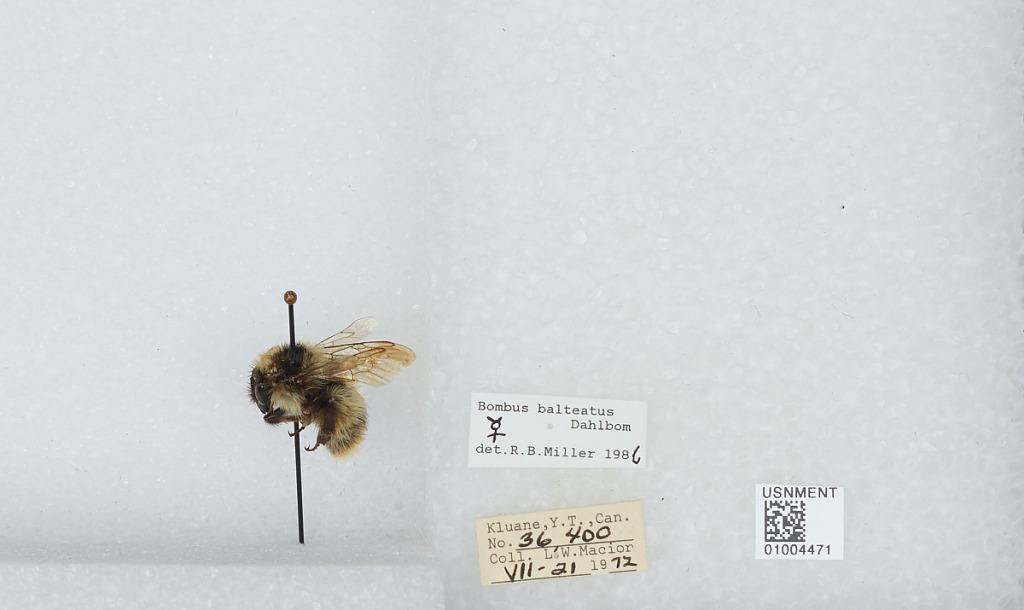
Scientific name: Bombus (Alpinobombus) balteatus Dahlbom
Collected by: L. Macior
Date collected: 1972-7-21
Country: Canada
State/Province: Yukon Territory
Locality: Kluane
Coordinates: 60.75, -139.5
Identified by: Miller, R. B.